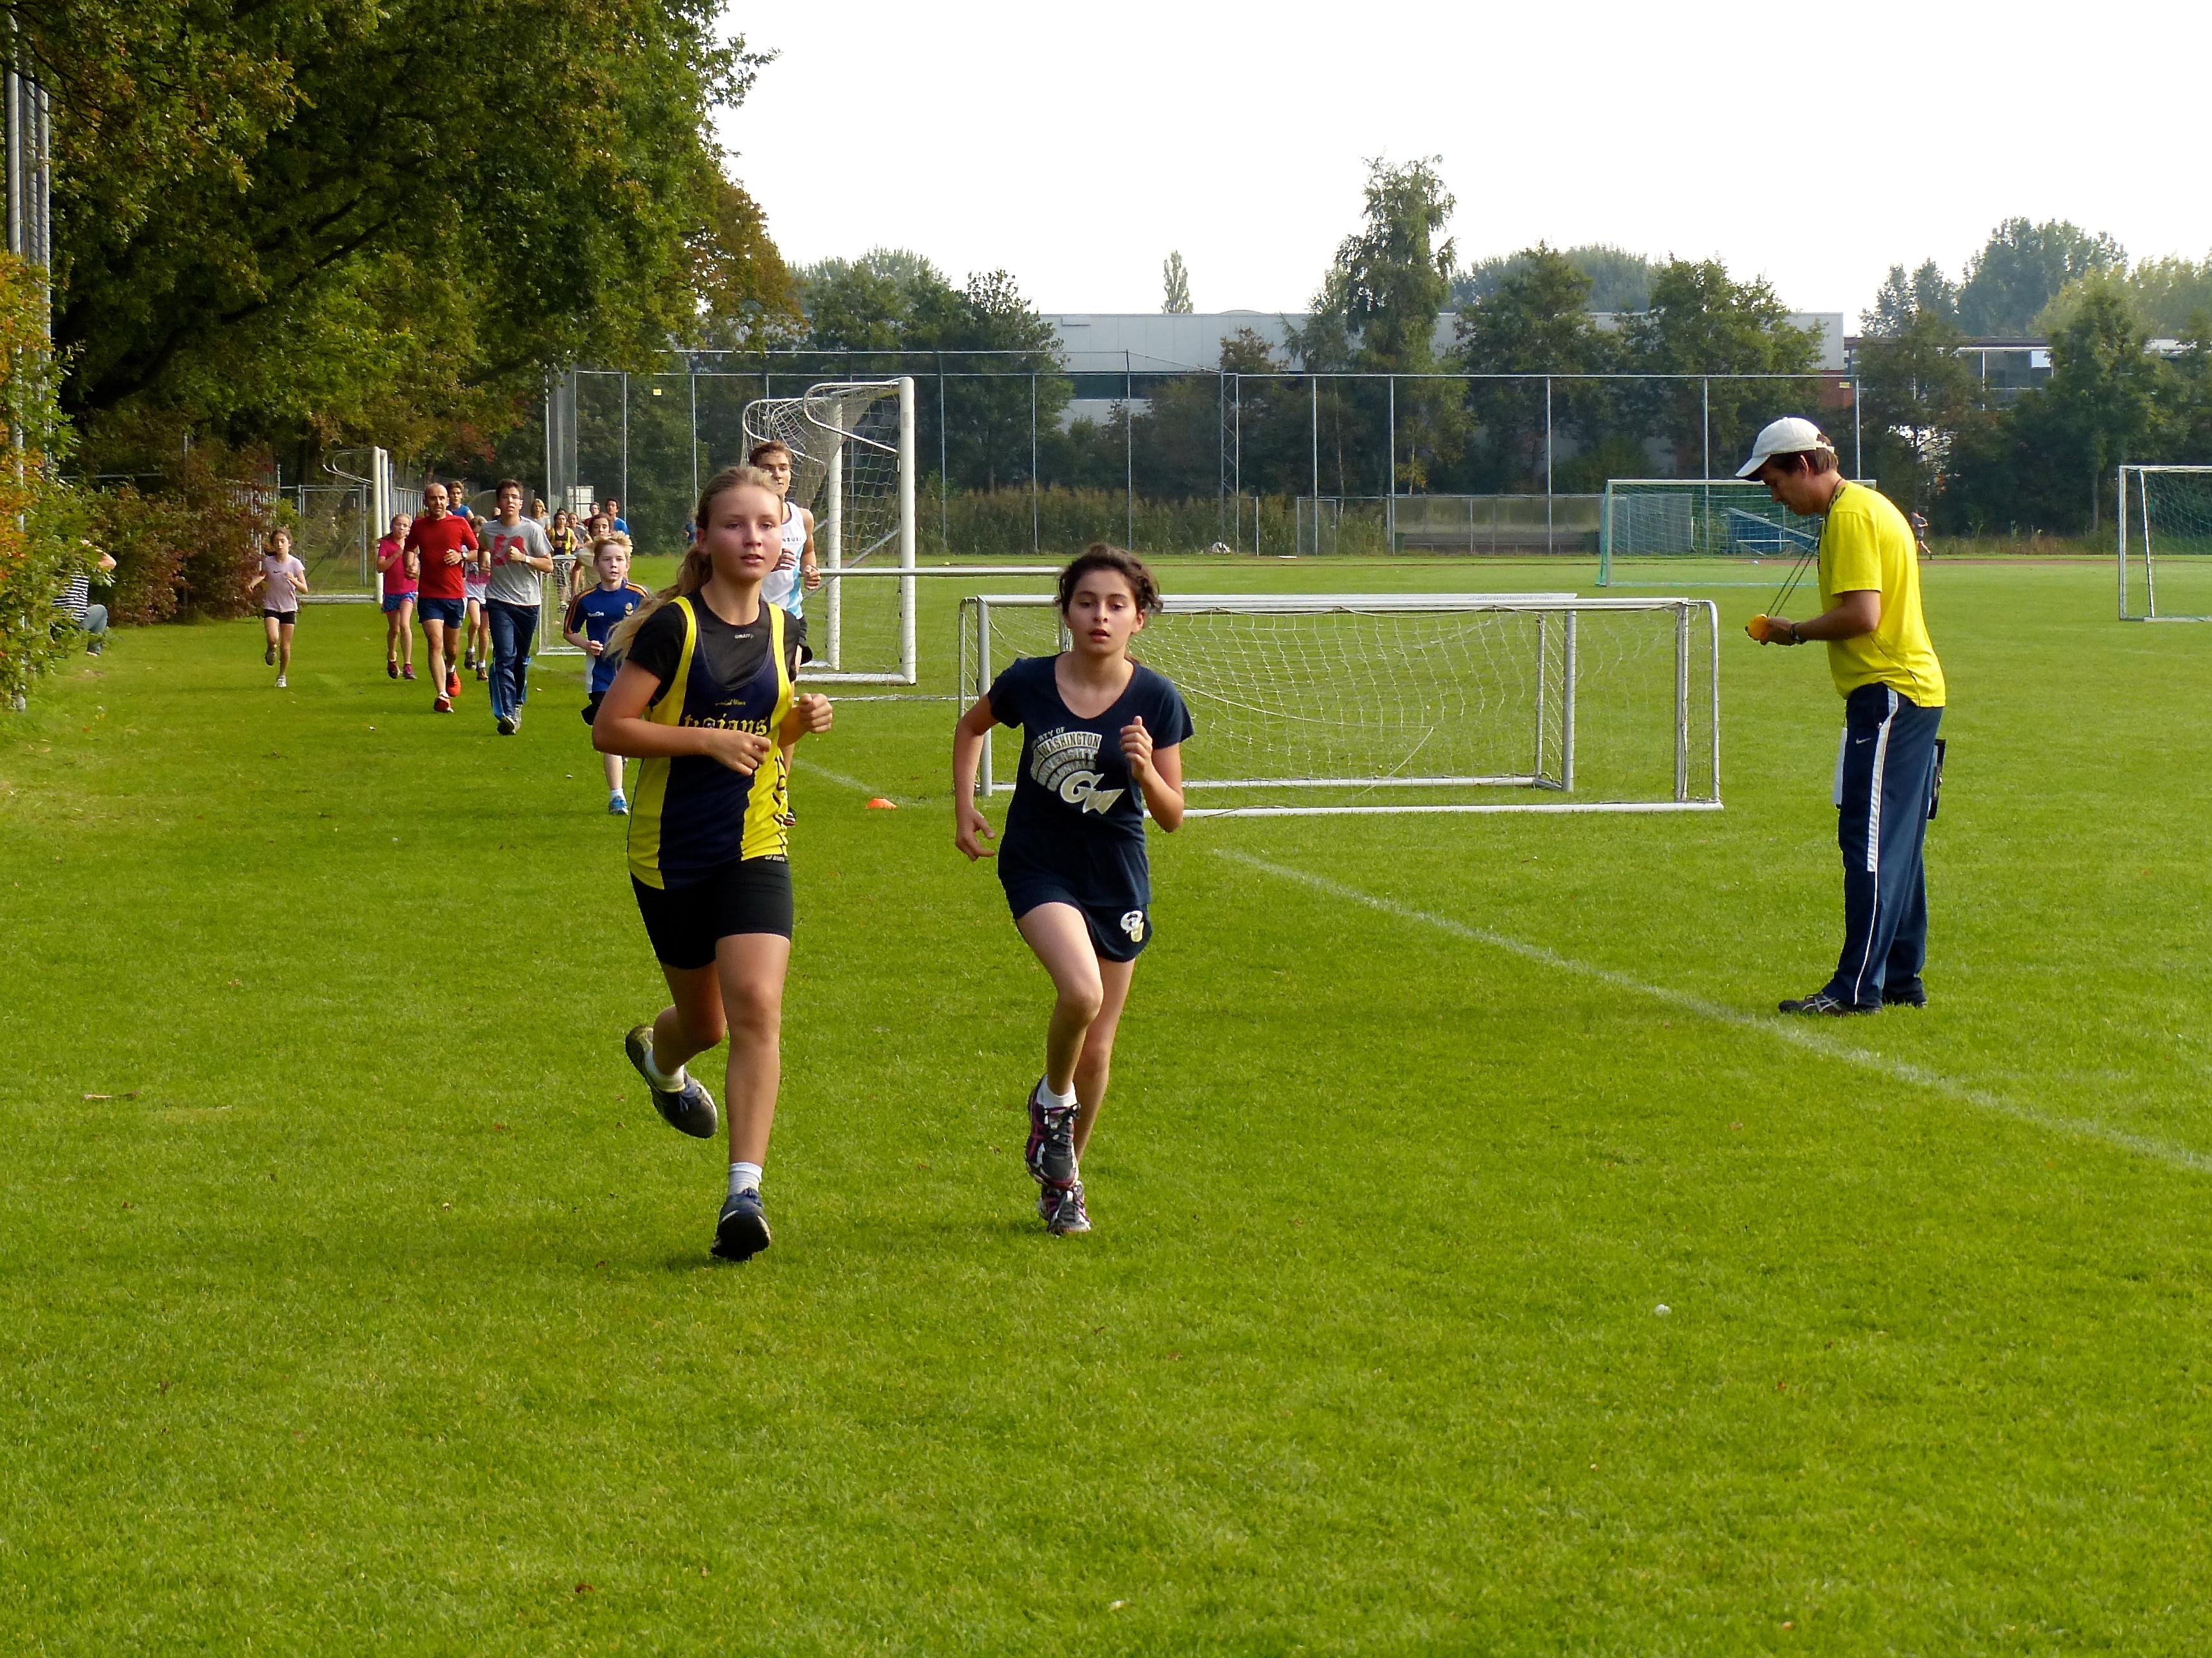
run, country, soccer, runner, cross, ash, player, hague, 2013, american, sports, school, athletics, tournament, sprint, human action, competition event